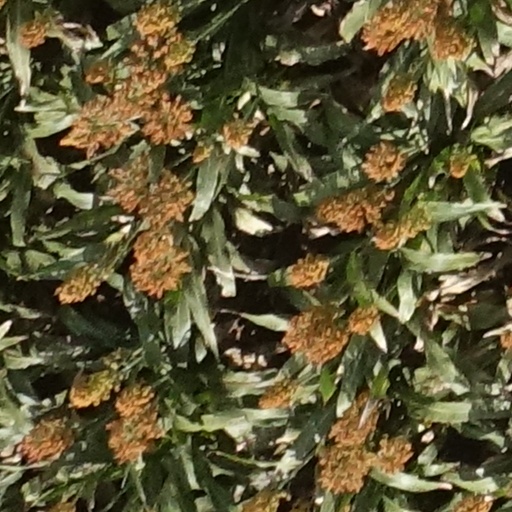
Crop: sorghum